Cameroon scaly-tail

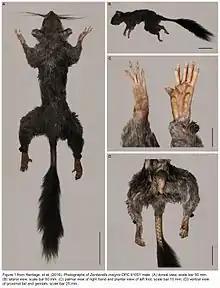
Photographs of a male museum specimen.

The anomalures, including "Z. insignis", are unique among rodents in having a set of scales on the ventral surface of the base of the tail. These scales reportedly provide traction when climbing trees. "Z. insignis" is the only anomalure that lacks patagia (membranes that span between the forelimbs and hindlimbs). Anomalures that possess patagia are able to glide between trees. Thus, "Z. insignis" is unable to glide. The divergence of the "Z. insignis" lineage from other extant anomalures apparently occurred before the evolution of anomalure gliding. Gliding is a relatively rare adaptation that has independently evolved in three lineages of extant placental mammals (anomalures, colugos, and flying squirrels). "Z. insignis" has ashy-grey pelage and bushy black tail hair. Tufts of short, course, and spikey hairs are located on the lateral ankles. The hands and feet have four and five digits respectively. Pedal digit I (the first toe) is somewhat divergent.